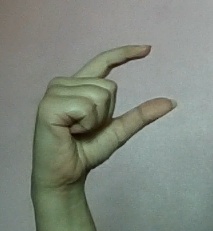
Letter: dal